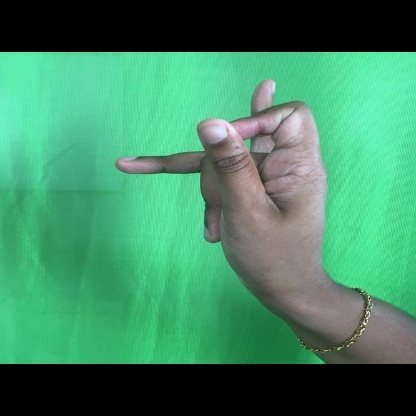
Mudra: Katakamukha